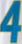
Number: 4